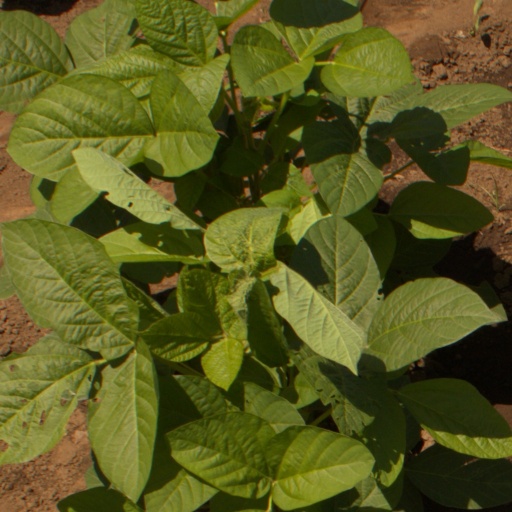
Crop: soybean